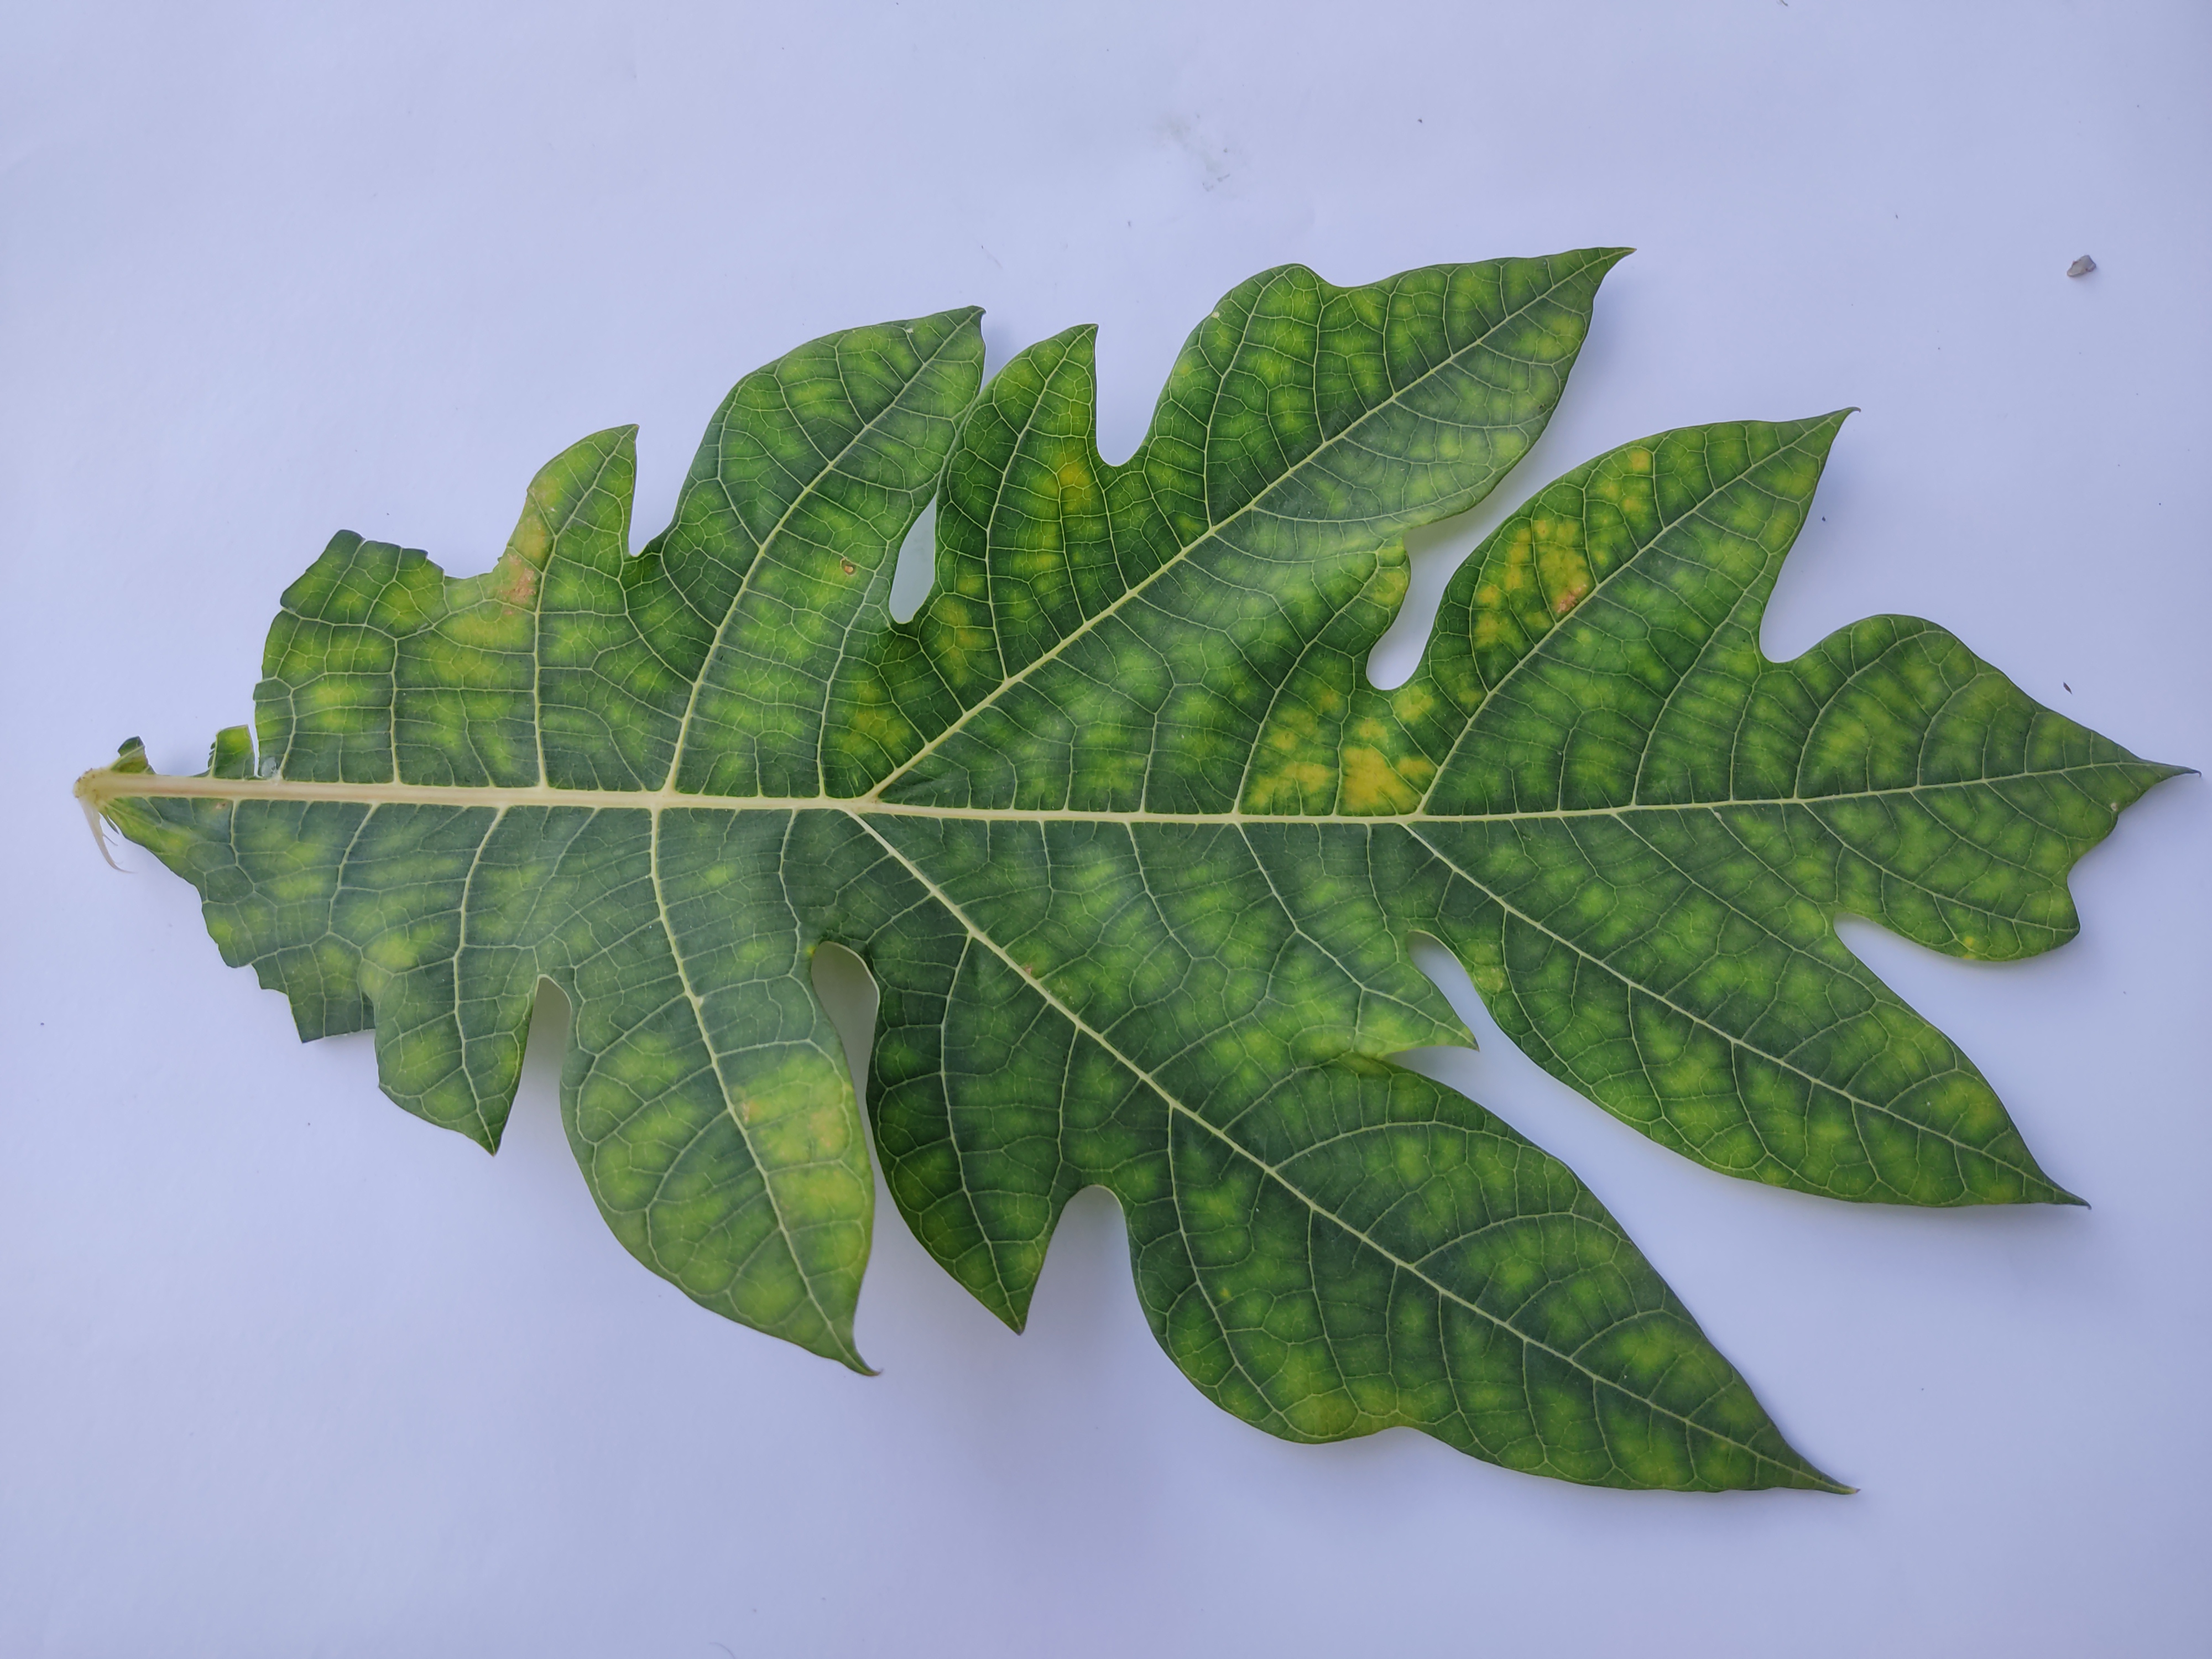
Label: Ring Spot